Jason deCaires Taylor

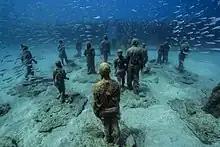
"Crossing the Rubicon" at Museo Atlántico, Spain

After relocating to Lanzarote, Spain in 2016, Taylor began work on his second underwater museum, "Museo Atlántico", offshore. The museum opened on 10 January 2017 within Lanzarote's UNESCO World Biosphere Reserve and was first underwater museum within Europe and in the Atlantic Ocean. "Museo Atlántico" contains over 300 of Taylor's sculptures and includes "Crossing" "The Rubicon," which consists of a 4 meters high wall that stretches 30 metre long and 35 life-sized figurative sculptures walking towards it, all unaware that they are heading to a point of no return while they are looking down or at their phones. The wall acts as a reminder that our surrounding oceans, air, climate or wildlife cannot be segregated. "The Raft of Lampedusa", a sculpted boat carrying 13 refugees towards an unknown future, is also part of "Museo Atlántico". The inspiration for this piece came from Théodore Géricault’s "Raft of the Medusa". Amongst the figures life-cast by Taylor for "The Raft of Lampedusa" was Abdel Kader, a refugee from Laayoune, who made his own journey by boat to Lanzarote when he was 13 years old. Another large artwork found within the museum is "The Human Gyre," which was created by placing over 200 life-size human figures into the shape of an oceanic gyre. The piece is aimed to highlight mankind's vulnerability to the ocean's inherent power. "Museo Atlántico" is accessible to scuba divers and snorkelers who are accompanied by museum guides.